Keihan Keishin Line

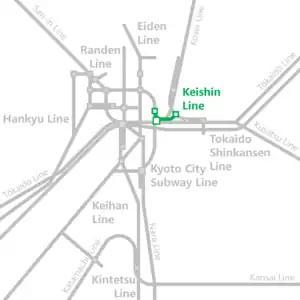
Railway map around Keishin Line

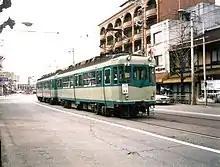
Keihan 80 Series interurban train operating on the streetrunning section in Kyoto before diversion into the Tozai Subway Line.

The station list is as of 1997 before the street running section was abandoned due to replacement by the Tōzai Line subway. It also lists the corresponding subway stations that replaced the Keishin Line stations.